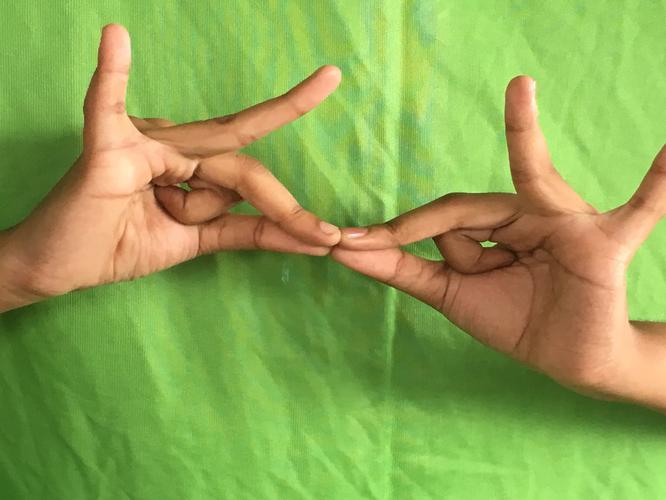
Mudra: Sakata
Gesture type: double_hand